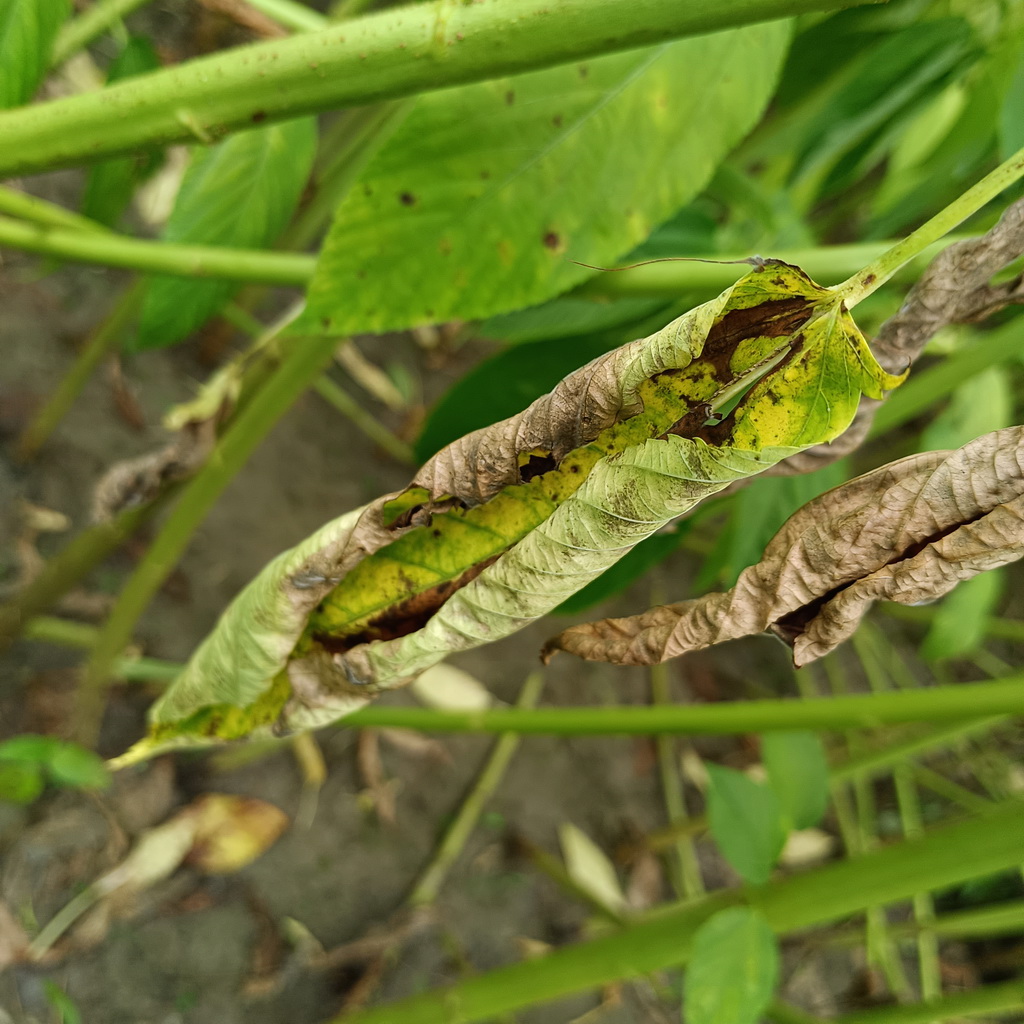
Label: Dieback